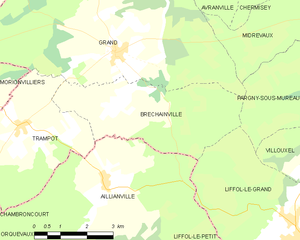
Carte des communes françaises Brechainville